Mahar

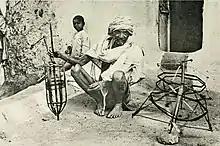
A Mahar Man winding thread from "The Tribes and Castes of the Central Provinces of India" (1916)

Under British rule, the Mahars became aware of the scope for social and political advancement. Their traditional role had been low-status but important in the village system.